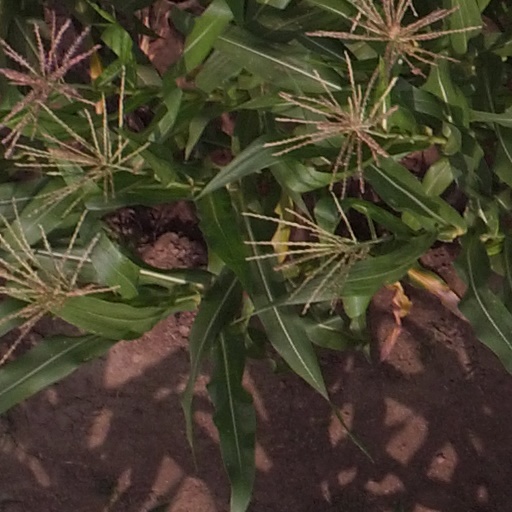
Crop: maize; corn